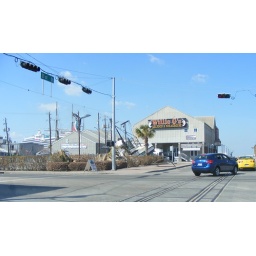
A ship aground near the port. Still no electricity for the street lights down on the waterfront